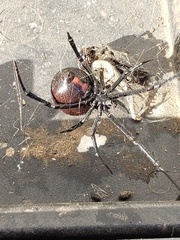
Species: Lactrodectus_hesperus